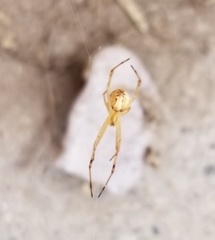
Species: Lactrodectus_hesperus